Algeria

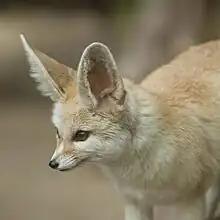
The fennec fox is the national animal of Algeria.

During the late 19th and early 20th century, the European share was almost a fifth of the population. The French government aimed at making Algeria an assimilated part of France, and this included substantial educational investments especially after 1900. The indigenous cultural and religious resistance heavily opposed this tendency, but in contrast to the other colonised countries' path in central Asia and Caucasus, Algeria kept its individual skills and a relatively human-capital intensive agriculture.